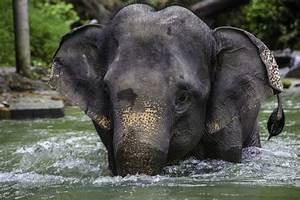
elephant